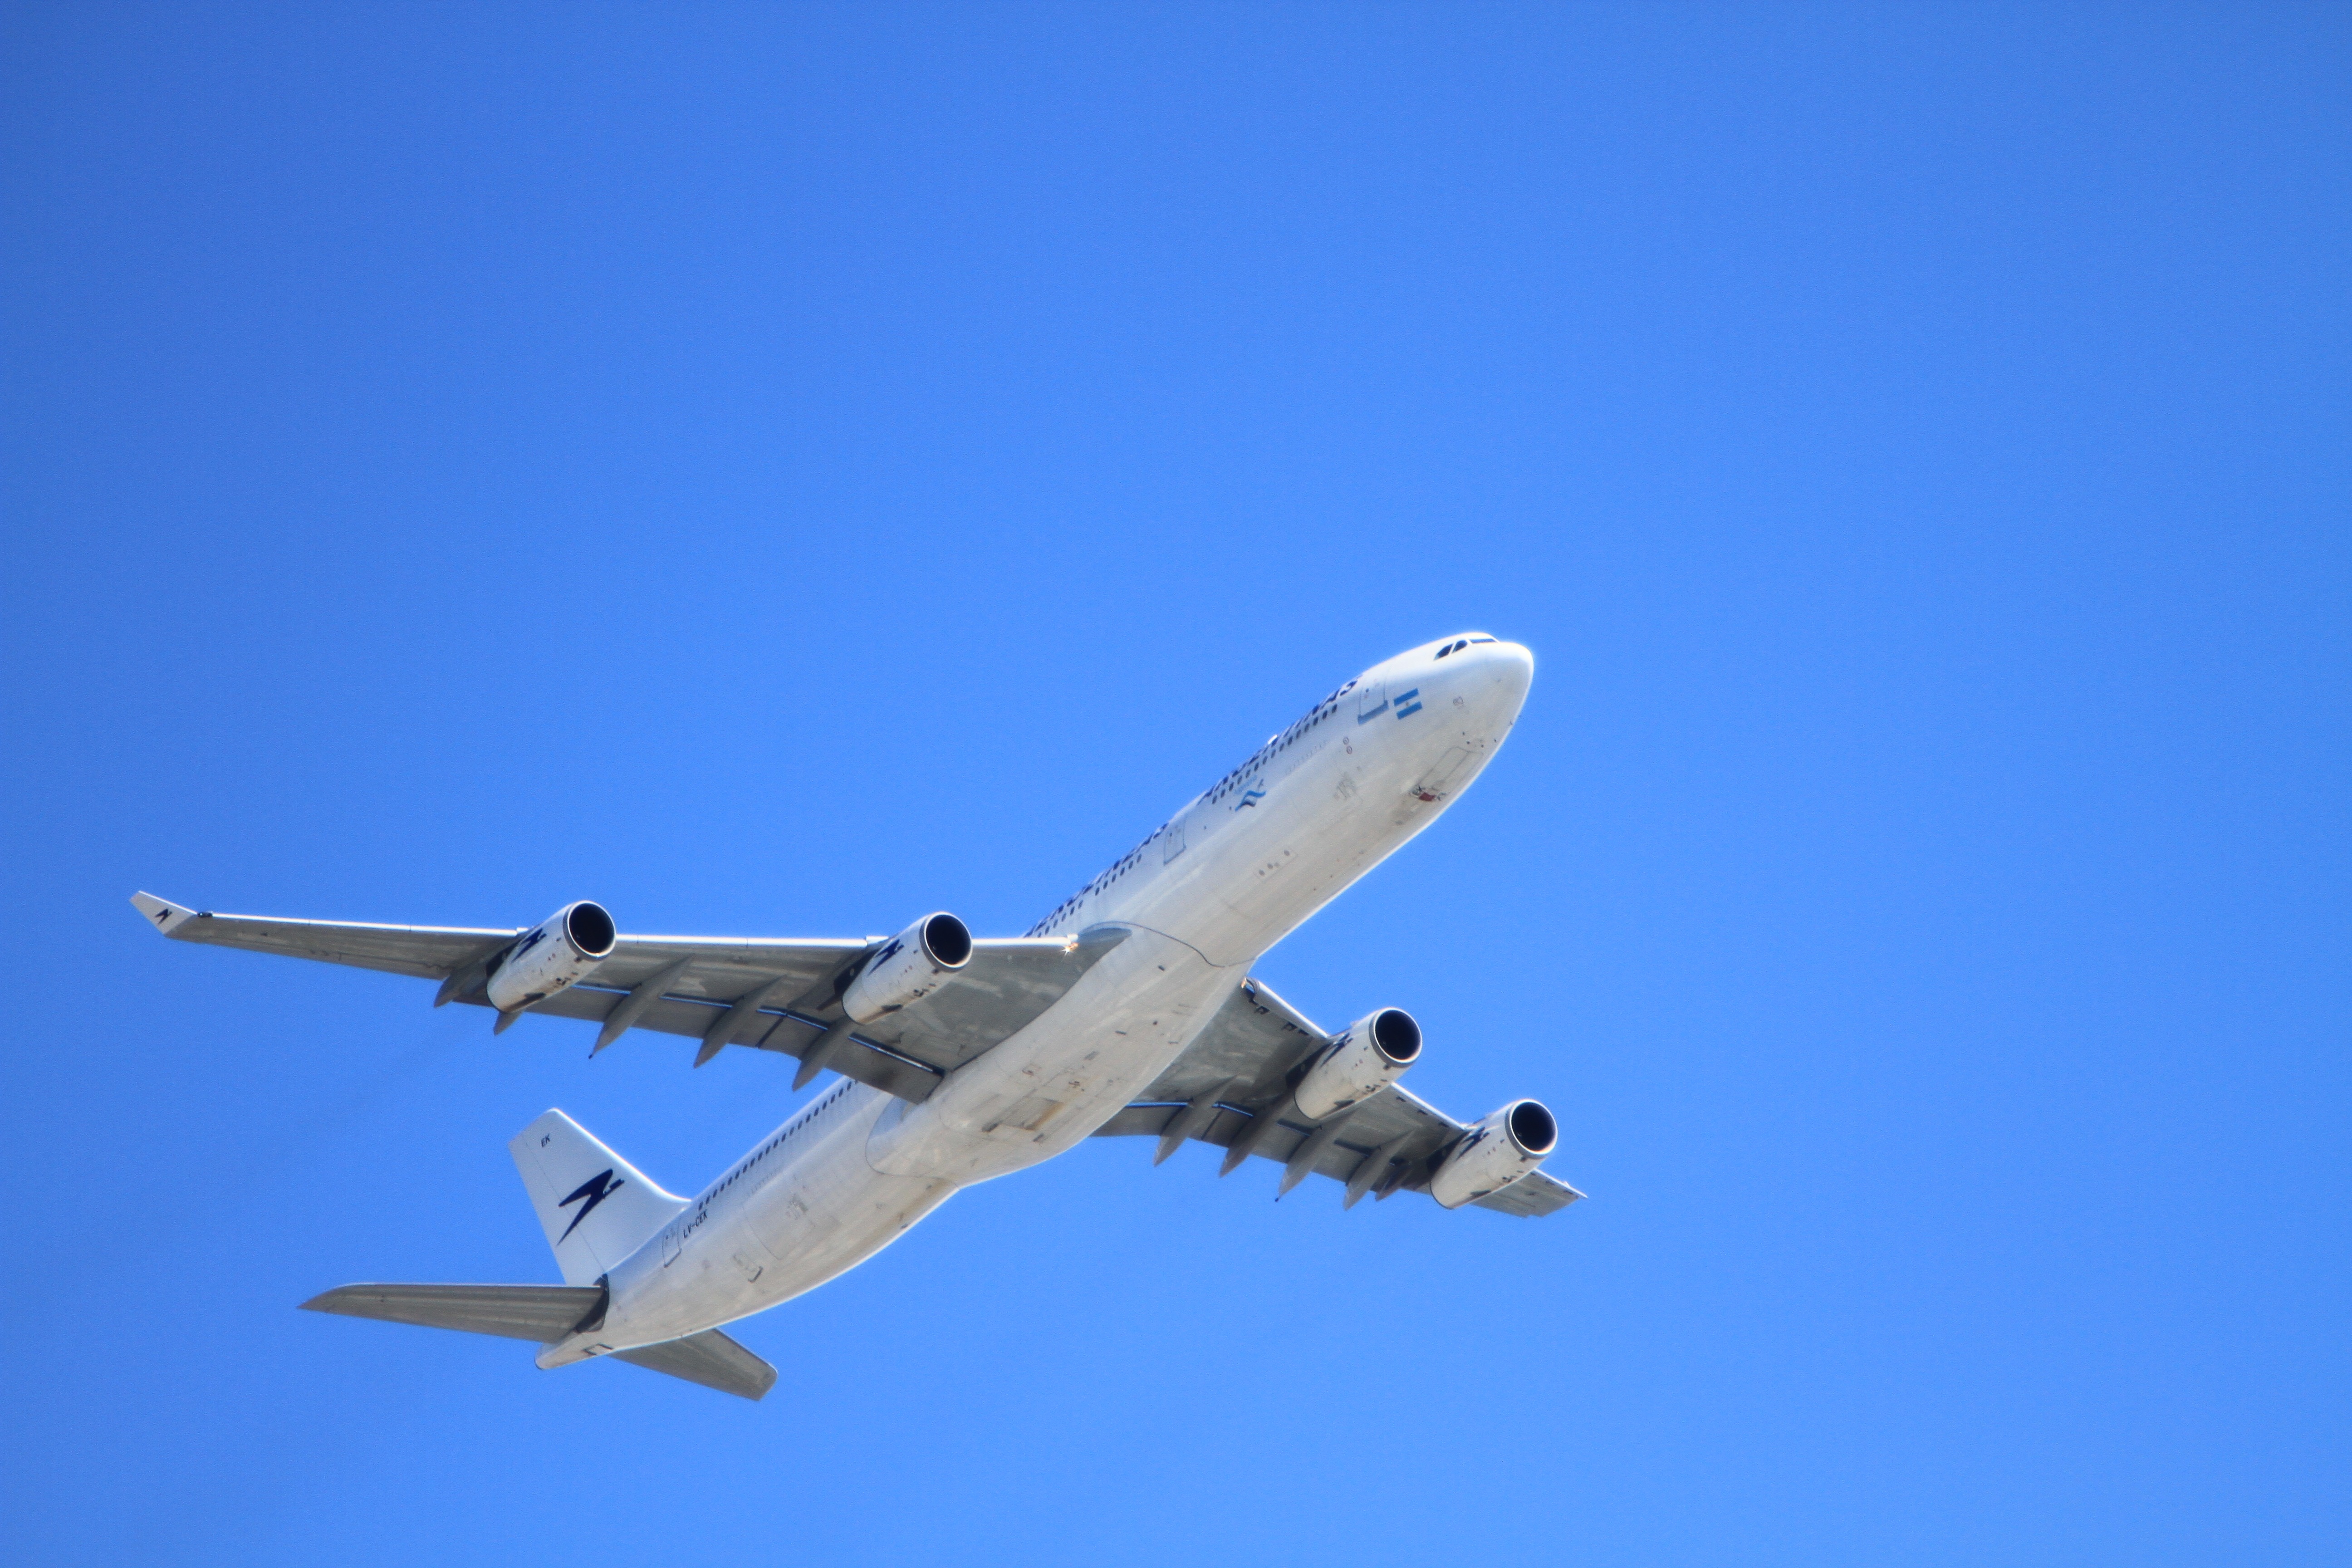
wing, sky, fly, travel, airplane, plane, aircraft, jet, vehicle, airline, aviation, flight, aeroplane, airliner, airbus, boeing, takeoff, take off, air force, jet aircraft, airbus a330, boeing 777, air travel, atmosphere of earth, wide body aircraft